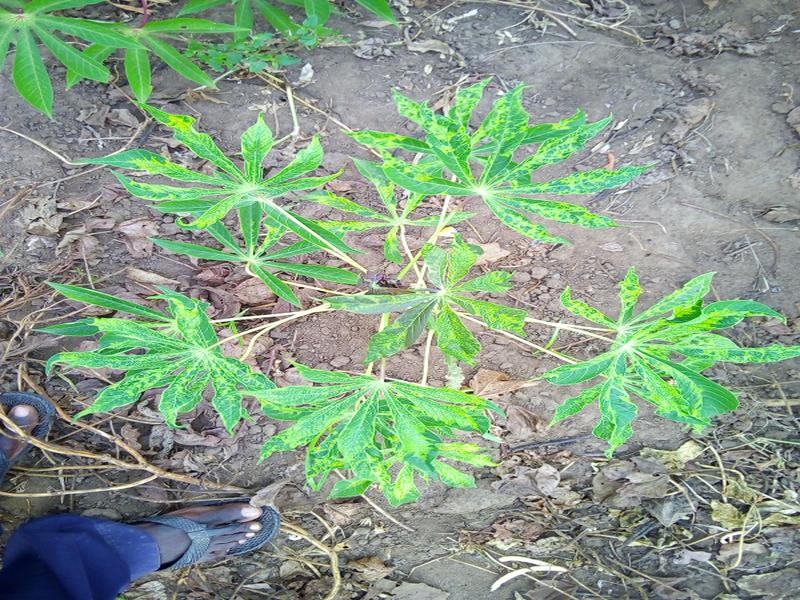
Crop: cassava
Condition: mosaic_disease